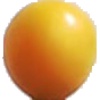
Label: Cherry Wax Yellow 1